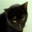
Label: cat